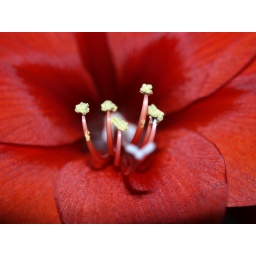
A flower sitting in my living room